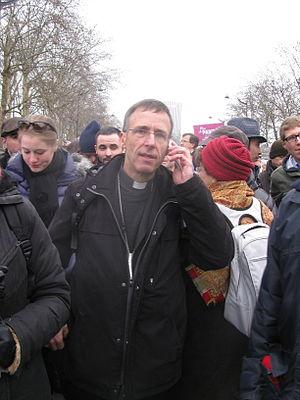
L'Evêque d'Ajaccio sur le terrain